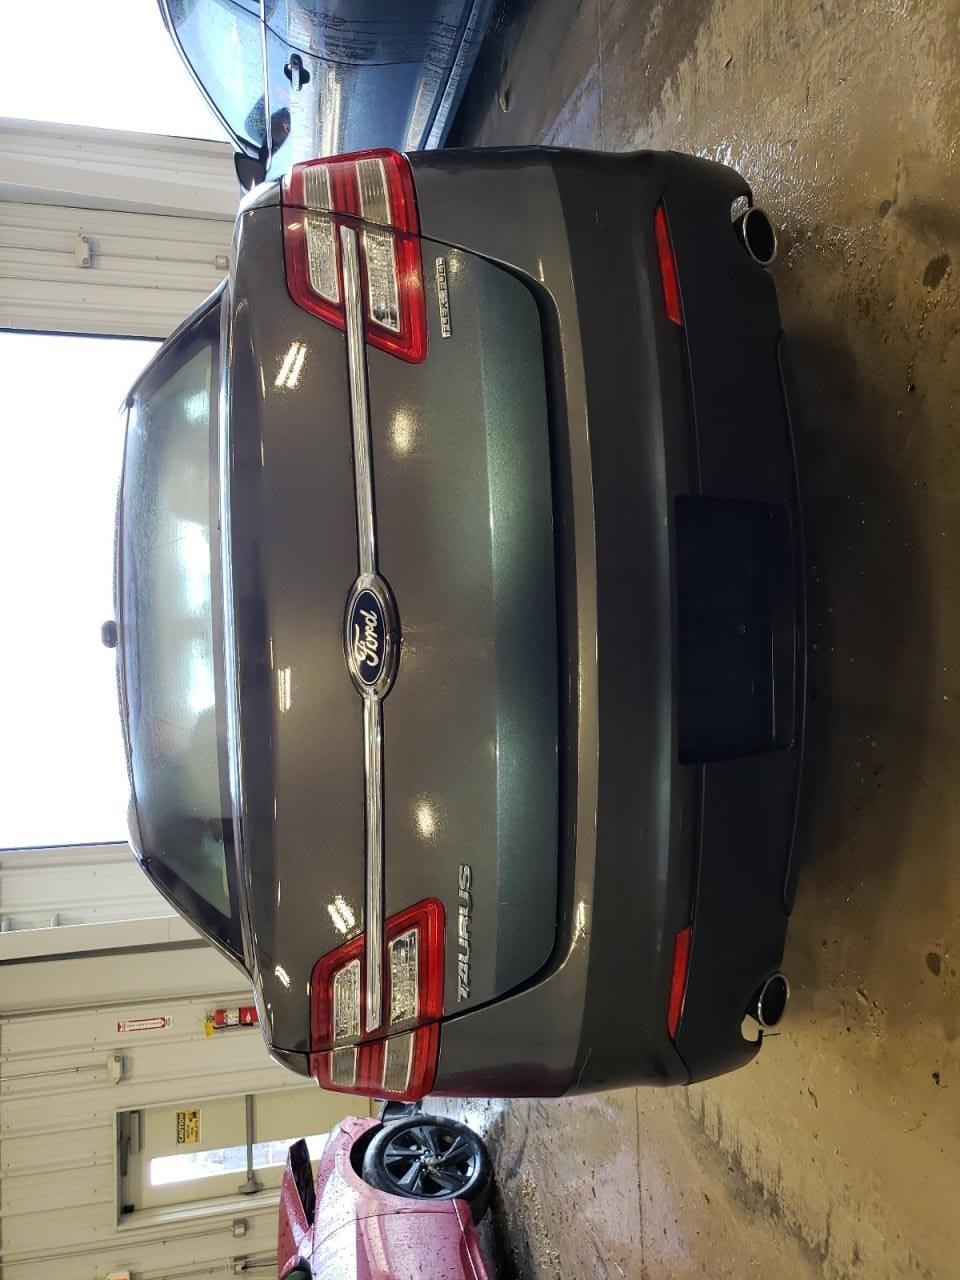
Aucun dommage détecté.
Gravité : aucun